Adventius (bishop of Metz)

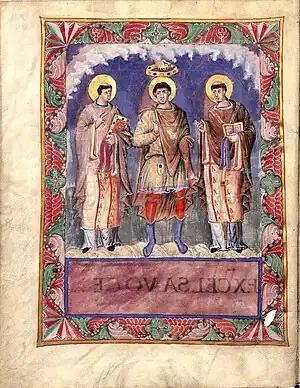
The image of the Sacramentaire de Charles le Chauve has been interpreted by some as displaying Charles the Bald flanked by Archbishop Hincmar of Rheims and Bishop Adventius of Metz

Adventius was heavily involved in the divorce case of Lothar II (c.858–869). Lothar desired to divorce his wife Theutberga (d. 875) in favour of being with his mistress and childhood sweetheart Waldrada for a multitude of potential reasons that were used within the divorce case itself and have been speculated by historians, including Theutberga's inability to bear an heir, her family's potential political insignificance by 858, and Lothar's simple but overwhelming desire to be with Waldrada.